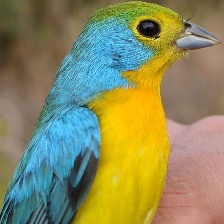
Species: ORANGE BRESTED BUNTING
Scientific name: PASSERINA LECLANCHERII
ImageNet parent category: indigo_bunting